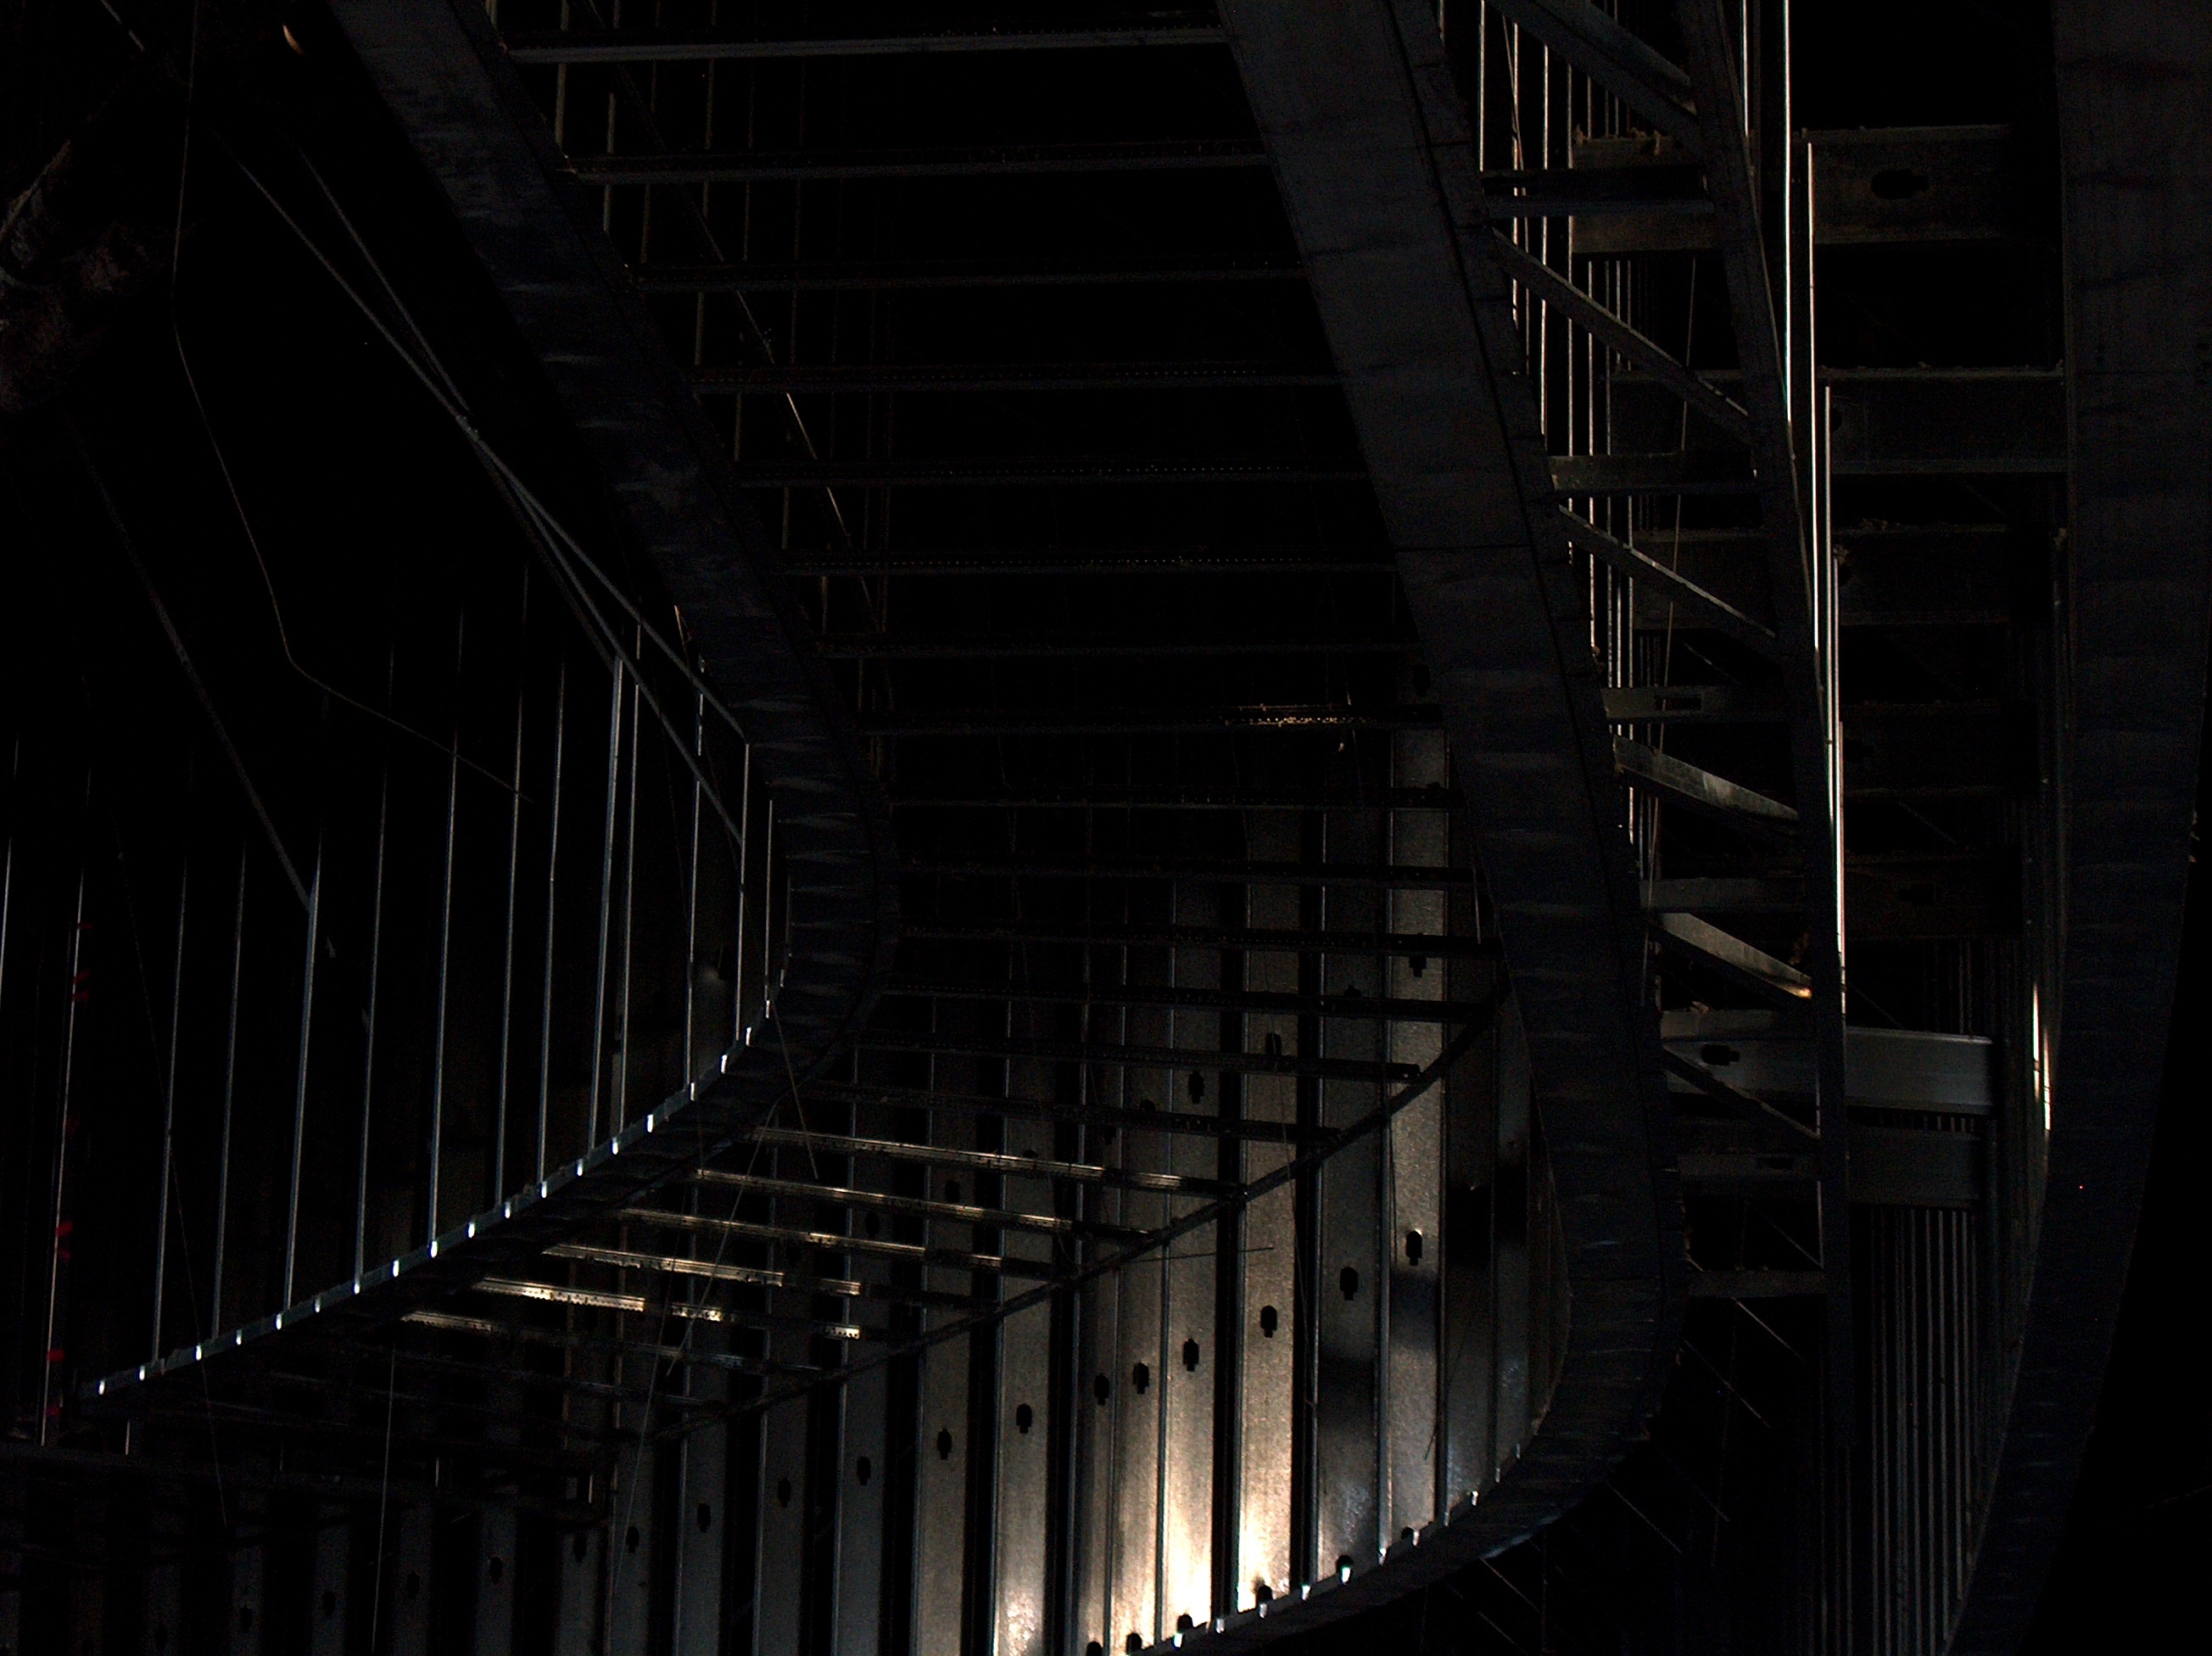
landscape, light, architecture, structure, night, skyscraper, steel, construction, line, reflection, landmark, industrial, darkness, black, monochrome, lighting, california, engineering, symmetry, culture, shape, san diego, metals